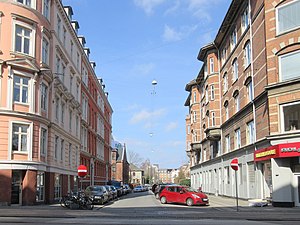
Kochsvej
Kochsvej set fra Vesterbrogade.
Kochsvej er en sidegade på Frederiksberg i København, der går fra Frederiksberg Allé i nord til Vesterbrogade i syd.